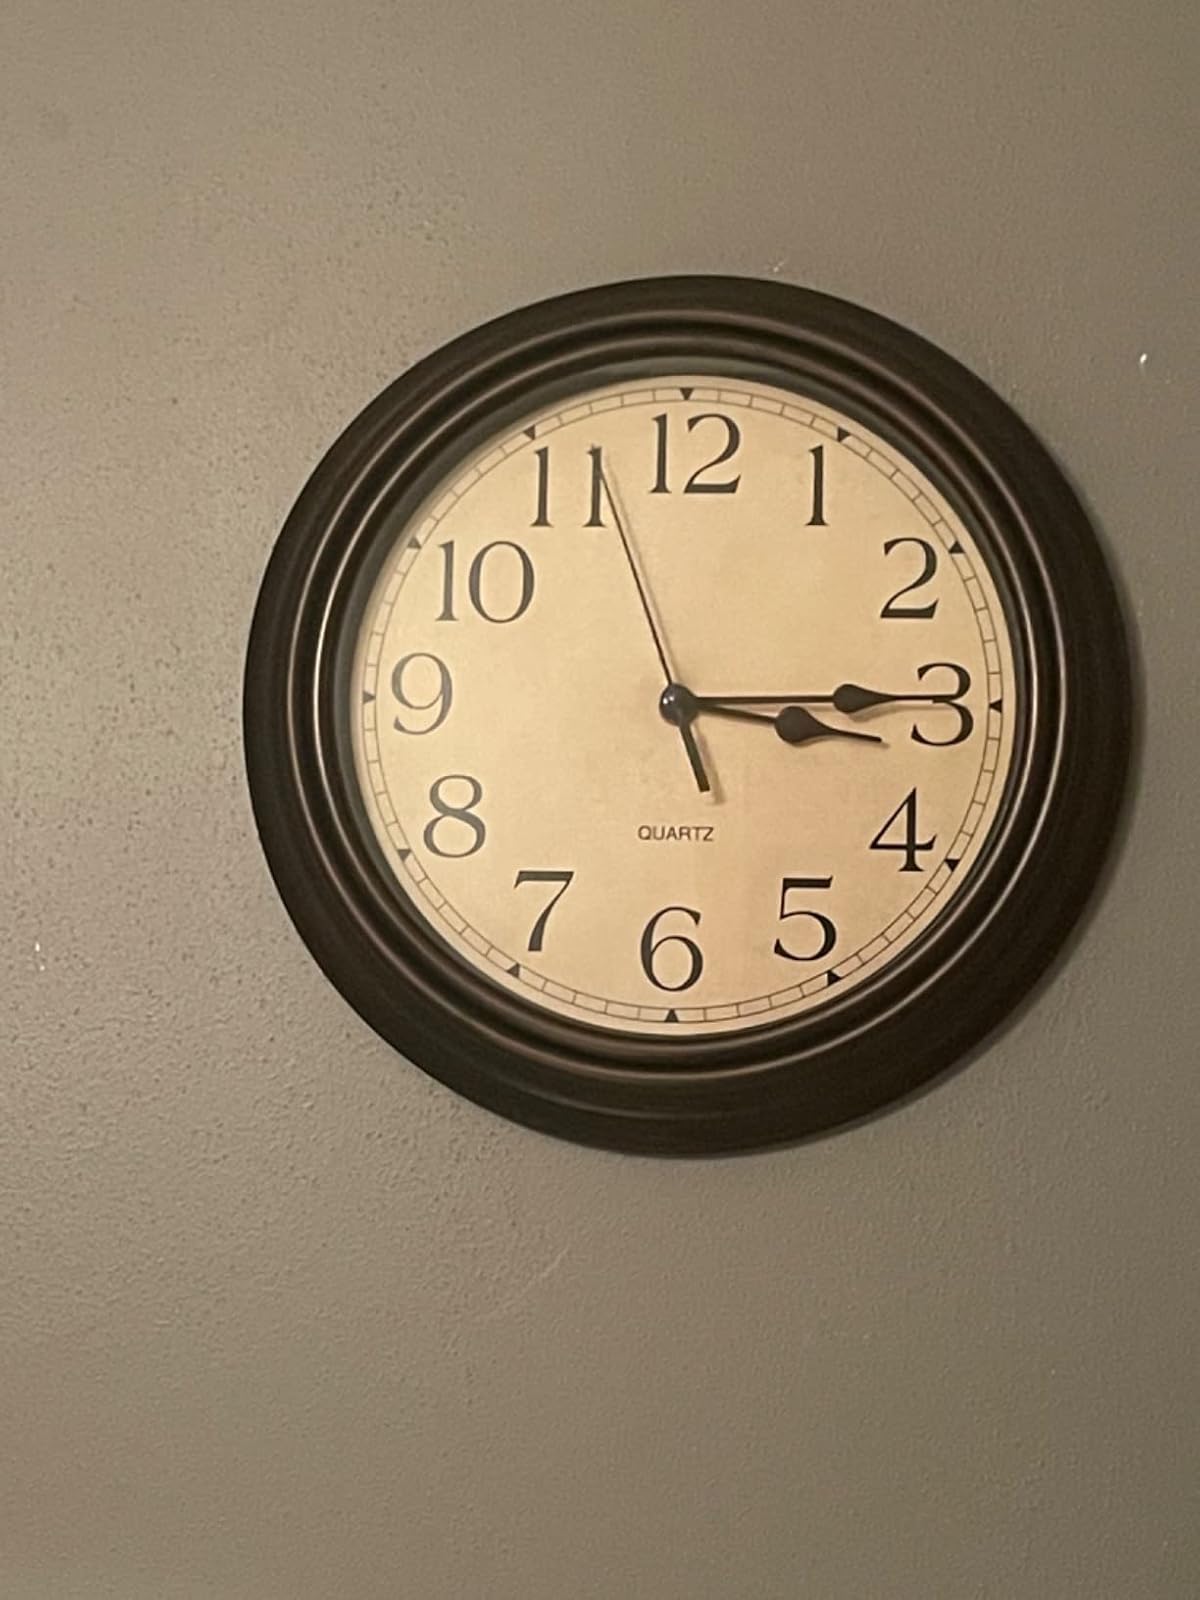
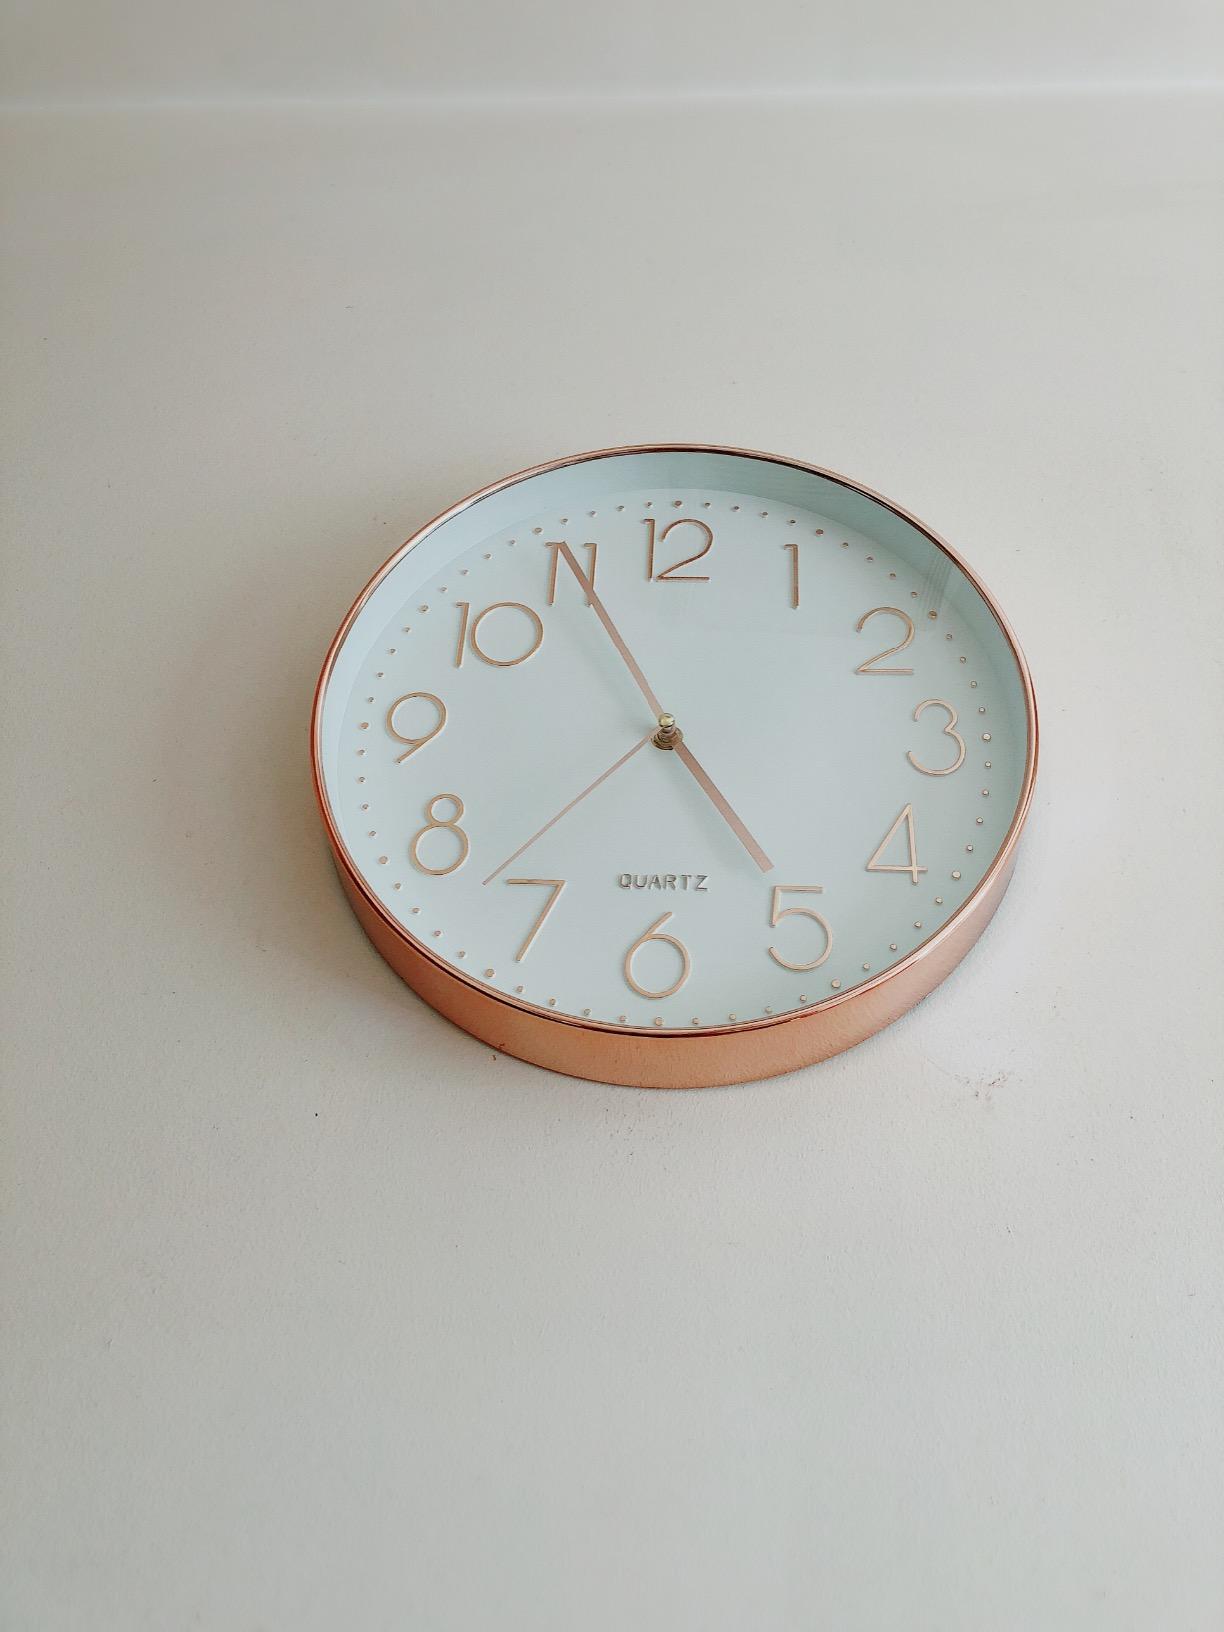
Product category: clock
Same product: no